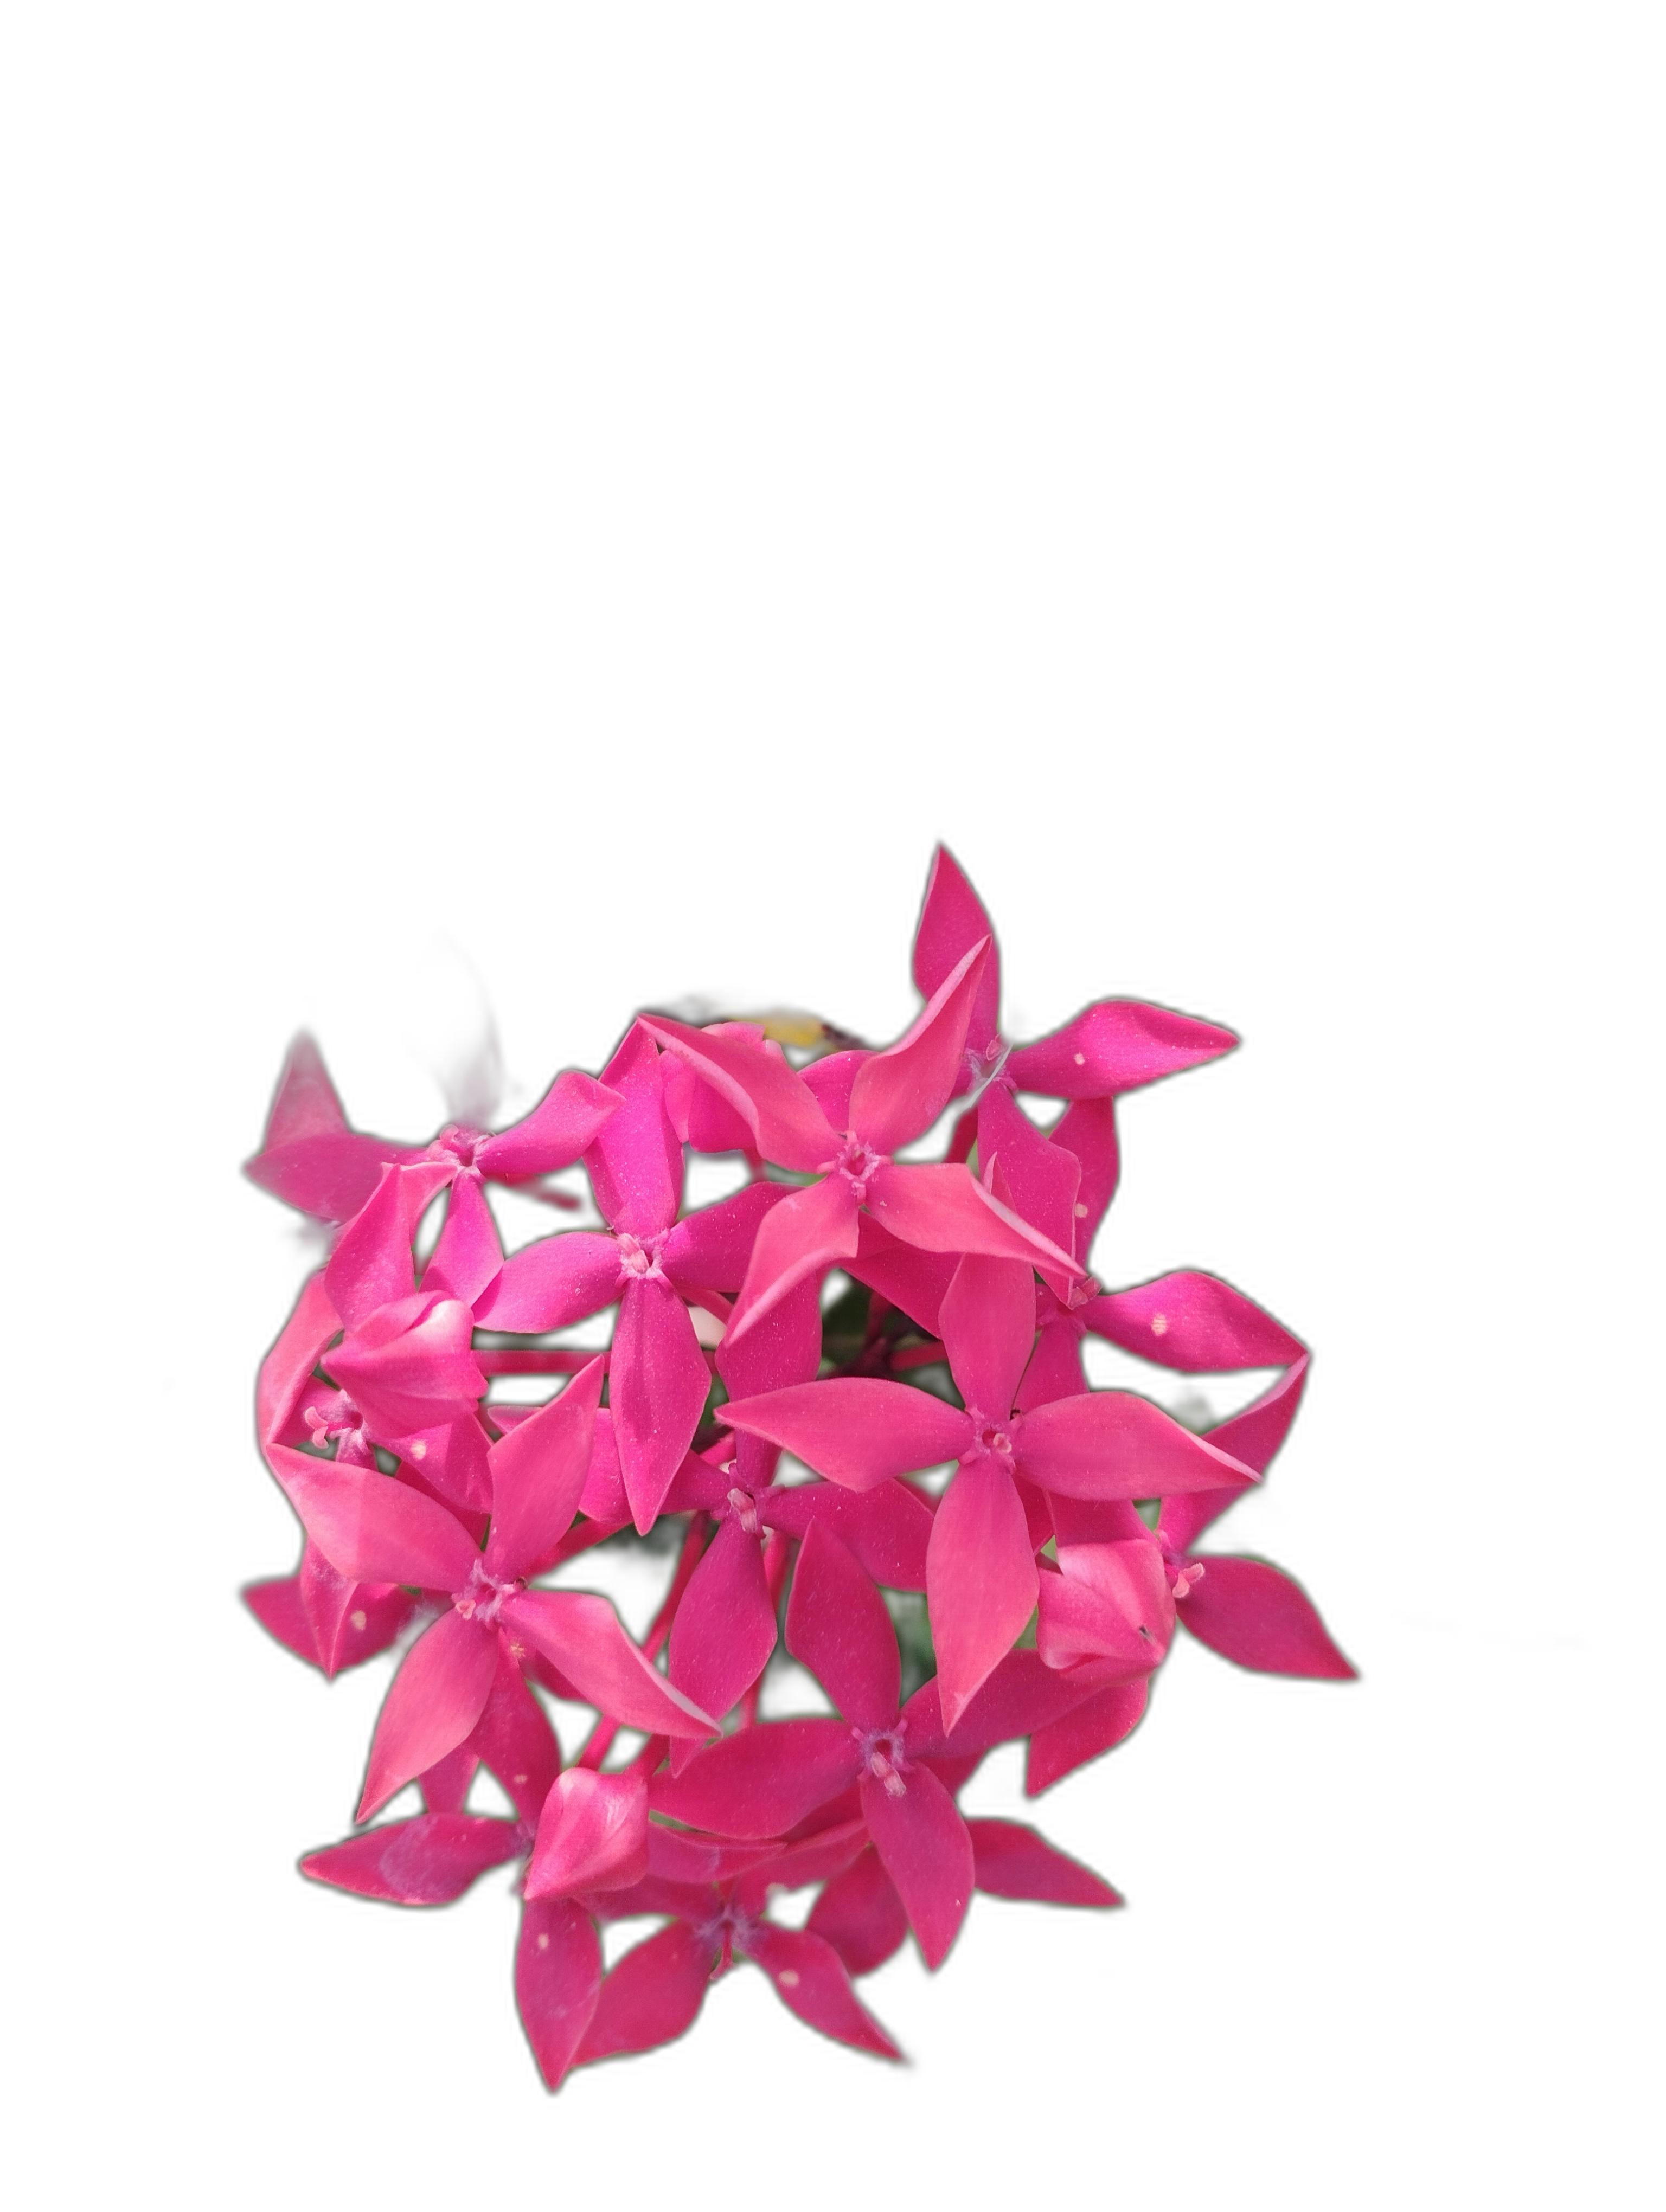
Label: Jungle geranium